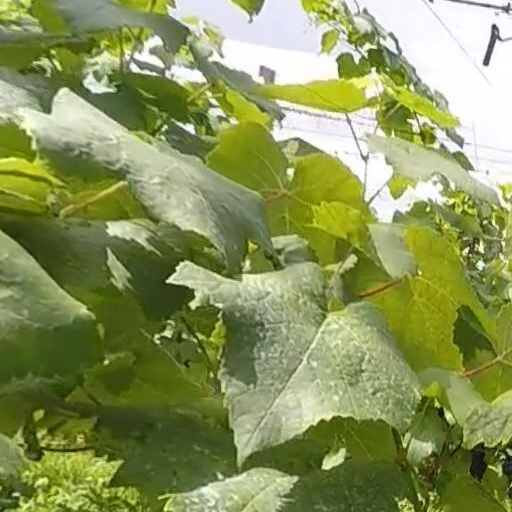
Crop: grape